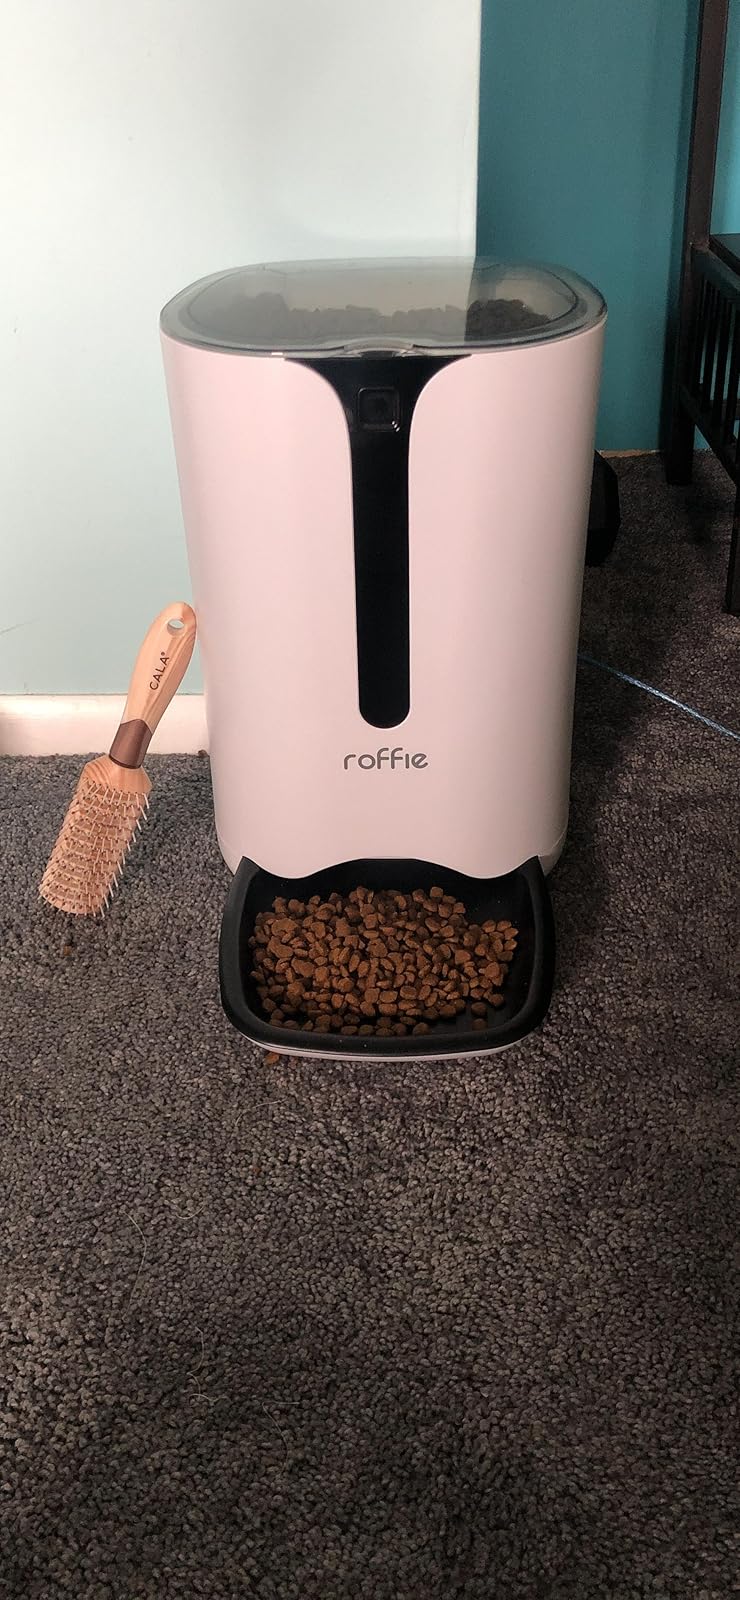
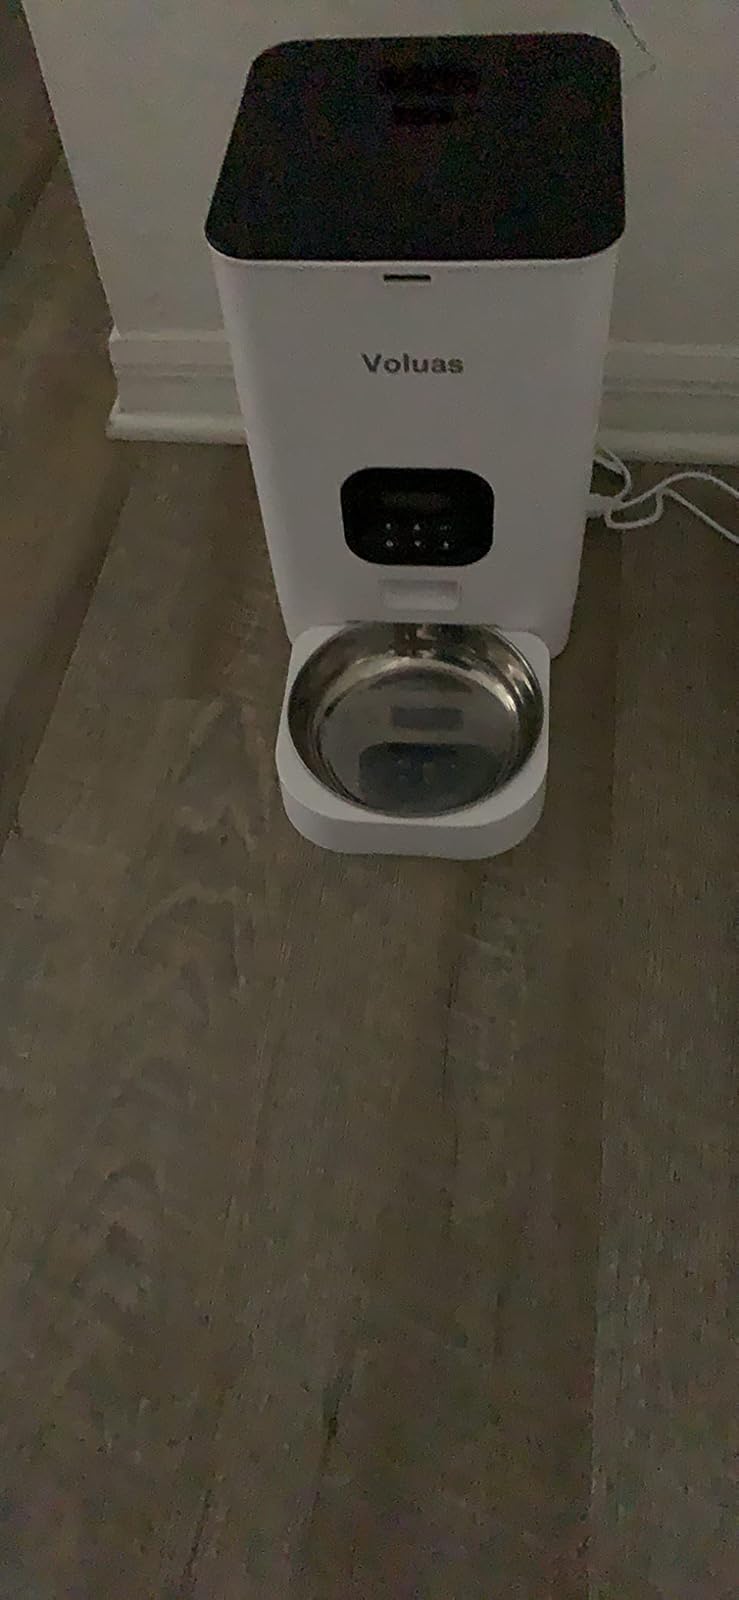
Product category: items_feeder
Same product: no